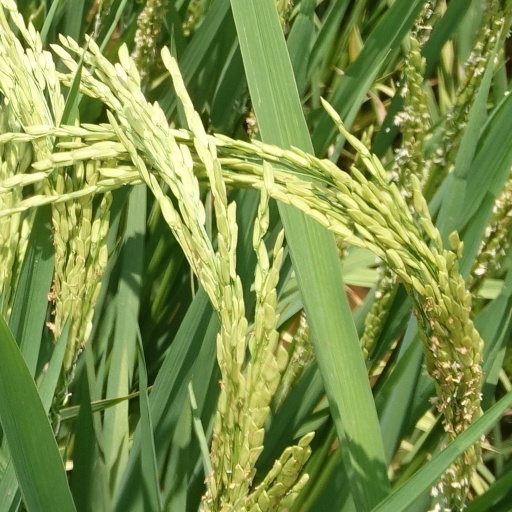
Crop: rice